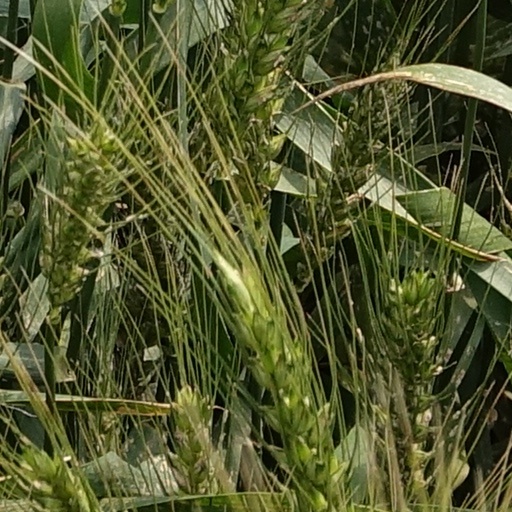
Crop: wheat